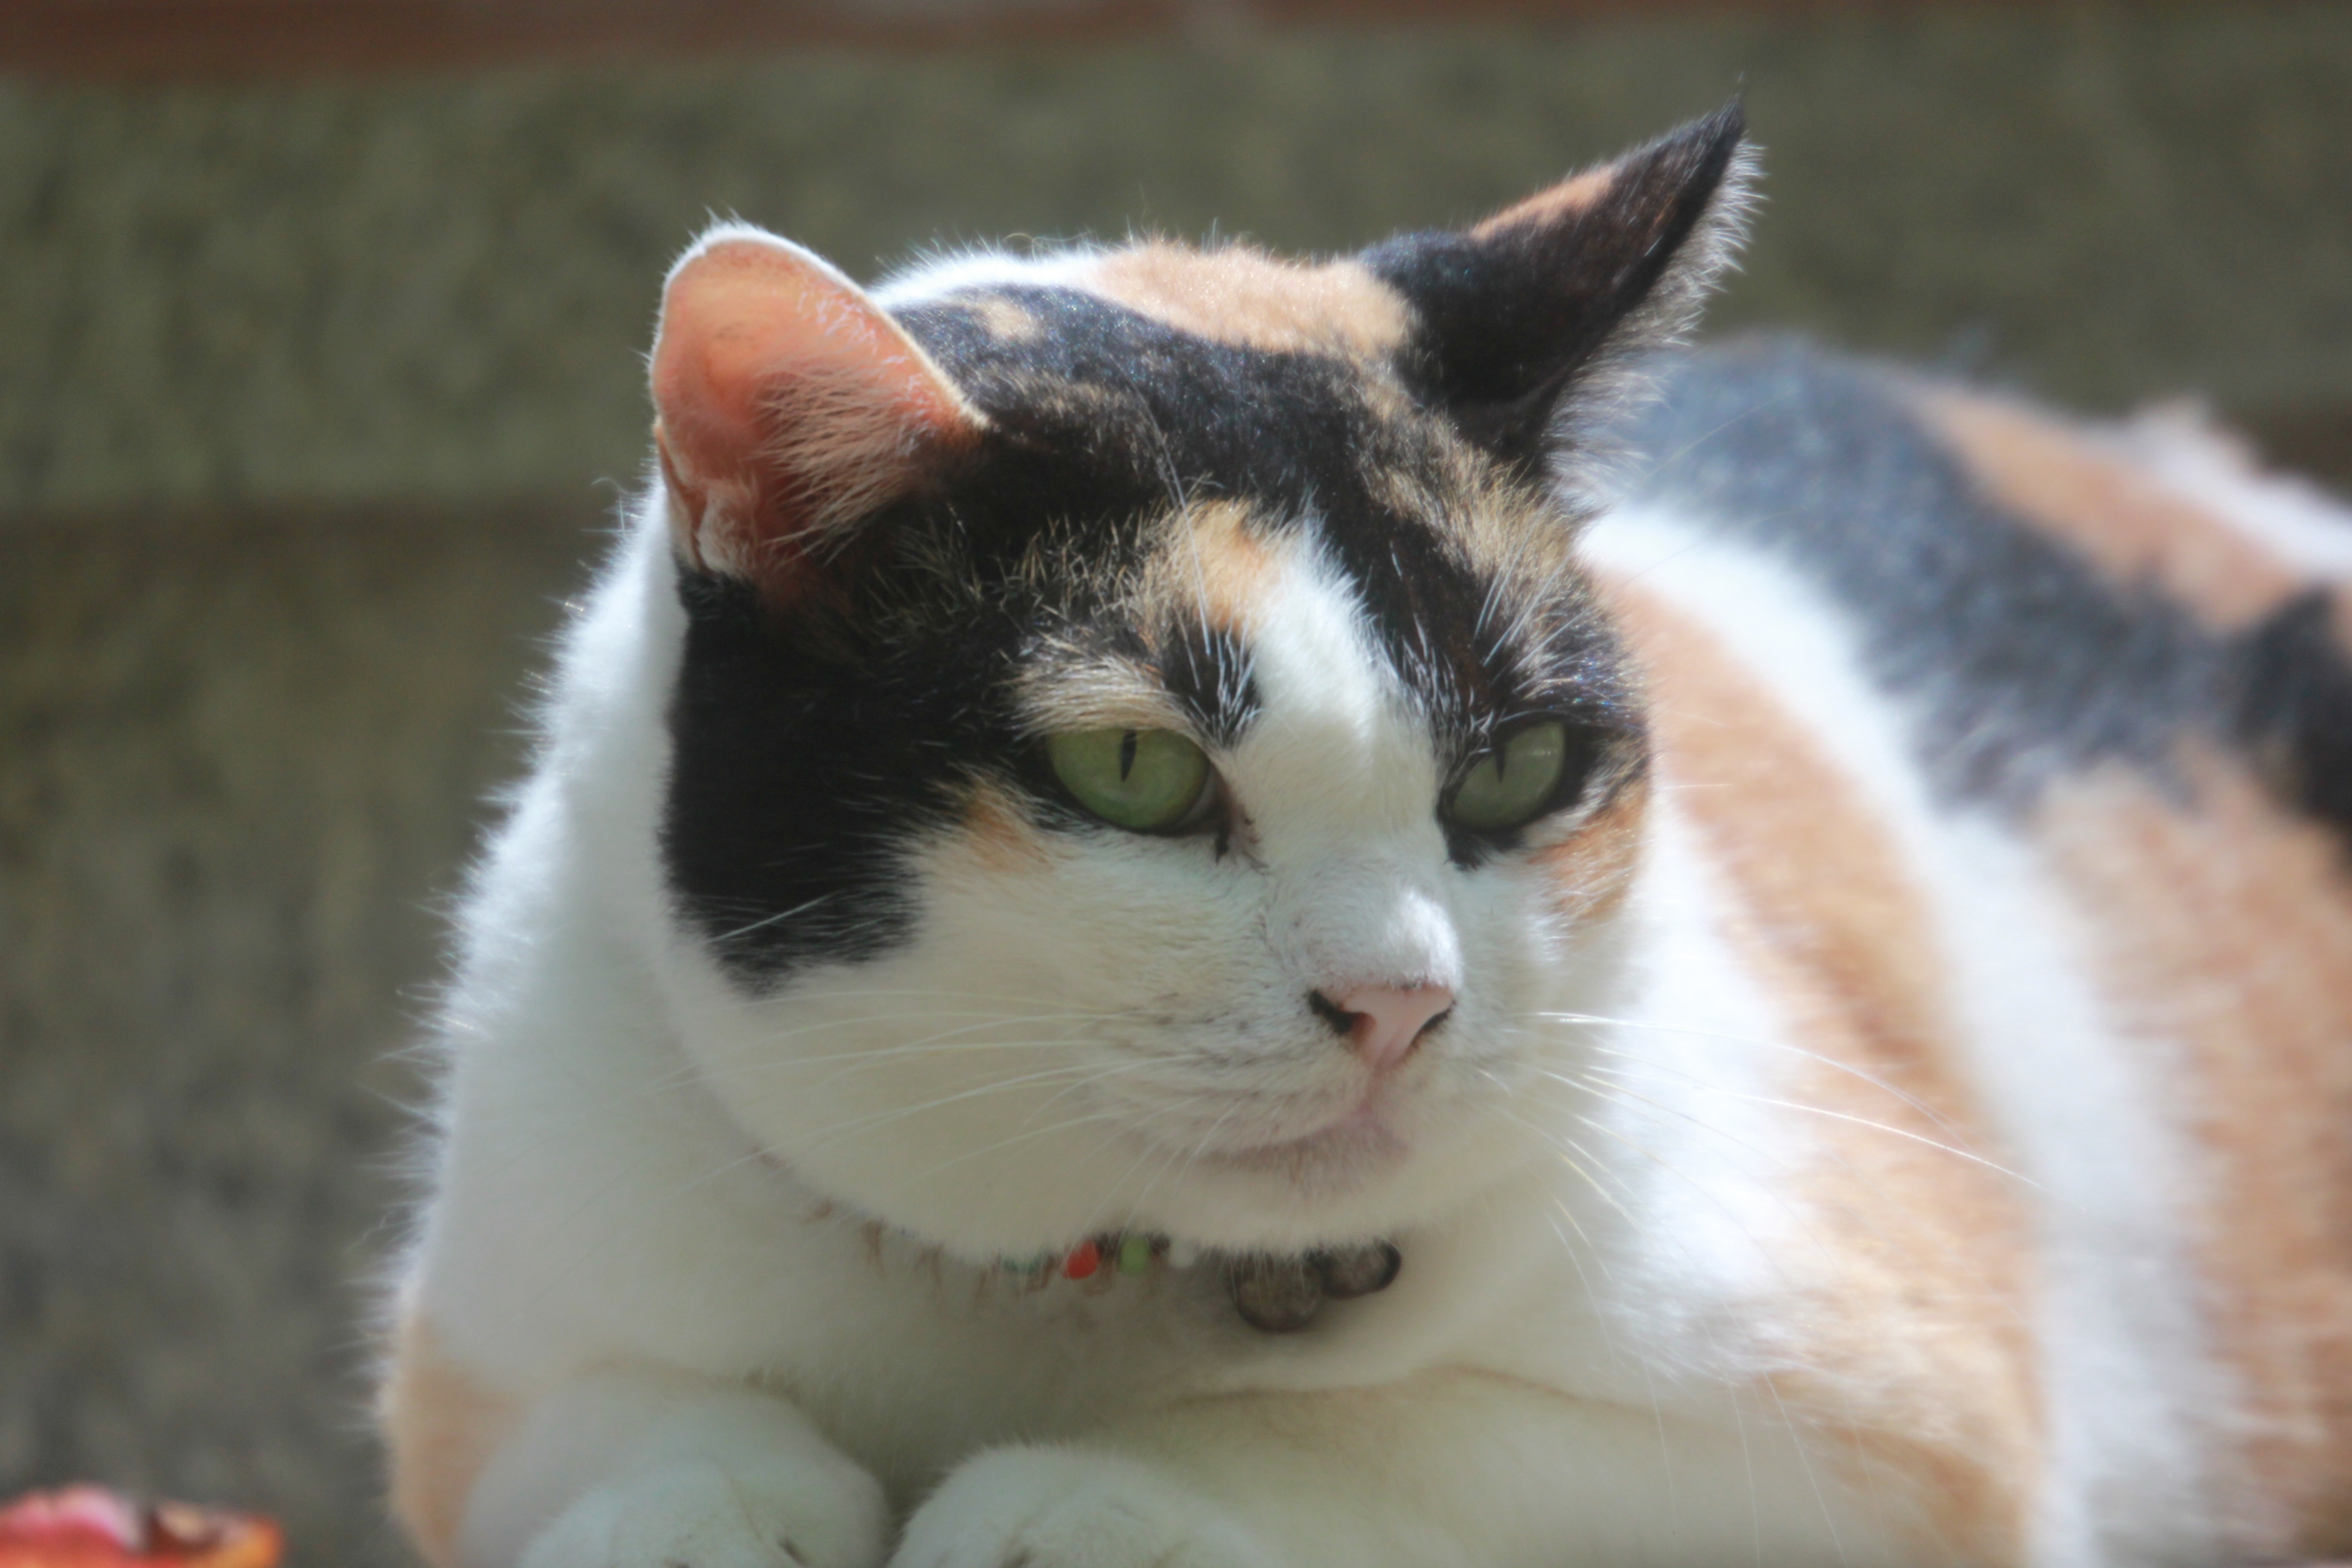
cat, mammal, cats, nose, whiskers, vertebrate, tabby cat, european shorthair, fat cat, evil the cat, small to medium sized cats, cat like mammal, domestic short haired cat